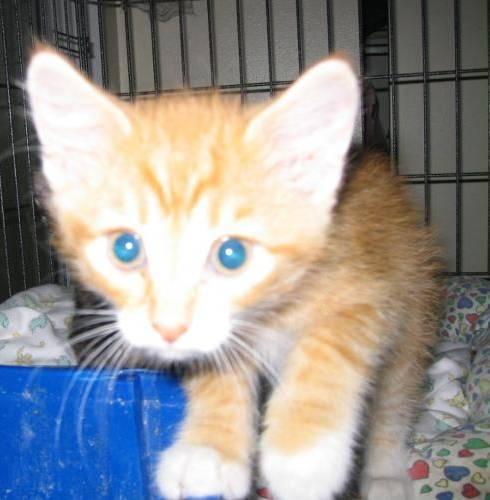
cat